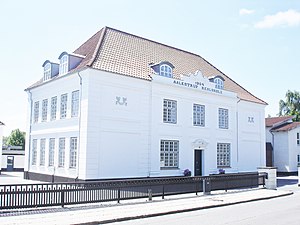
Aalestrup
Aalestrup Realskole, opført 1904
Aalestrup – eller Ålestrup – er en by i Himmerland med 2.743 indbyggere, beliggende 31 km nord for Viborg, 23 km vest for Hobro og 14 km syd for Aars. Byen hører til Vesthimmerlands Kommune og ligger i Region Nordjylland. I 1970-2006 var byen kommunesæde i Aalestrup Kommune.